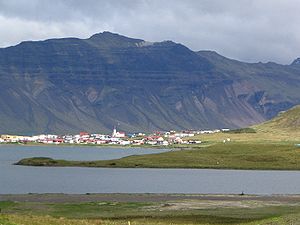
Snæfellsnes / Galleri
Snæfellsnes er en halvø vest for Borgarfjörður med et areal på 688,8 km² og 1.641 indb., på den vestlige del af Island. Snæfellsnes befinder sig mellem bugten Faxaflói og fjorden Breiðafjörður.